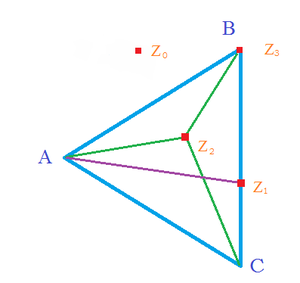
Triangle pour la démonstration du Lemme de Goursat, avec points où la fonction n'est pas holomorphe mais continue
En analyse complexe, le lemme de Goursat est une version faible du théorème intégral de Cauchy. Selon ce lemme, si une fonction d'une variable complexe est définie et dérivable au voisinage d'un rectangle ou d'un triangle, alors son intégrale curviligne sur le contour est nulle. Initialement, le lemme de Goursat a été pressenti en 1814 par Augustin Louis Cauchy, qui intégra des fonctions d'une variable complexe sur des rectangles.